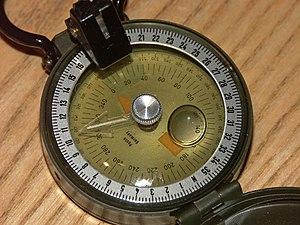
Une boussole est un instrument de navigation constitué d’une aiguille magnétisée qui s’aligne sur le champ magnétique de la Terre. Elle indique ainsi le Nord magnétique, à distinguer du Pôle Nord géographique. La différence entre les deux directions en un lieu donné s’appelle la déclinaison magnétique terrestre. Selon la précision requise, on s'accommode de cette différence ou on utilise un abaque de compensation. Observé depuis la France, les deux directions sont sensiblement identiques.